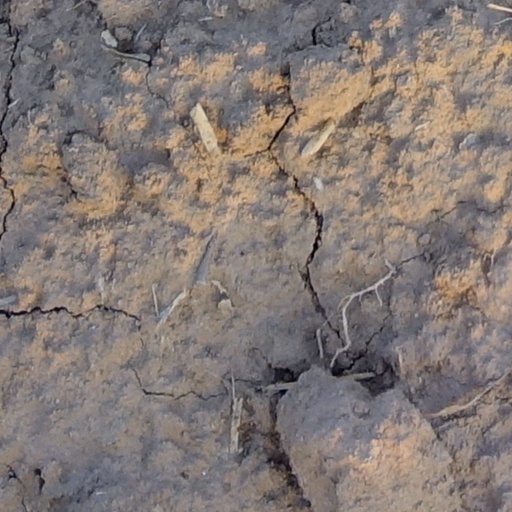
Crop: wheat